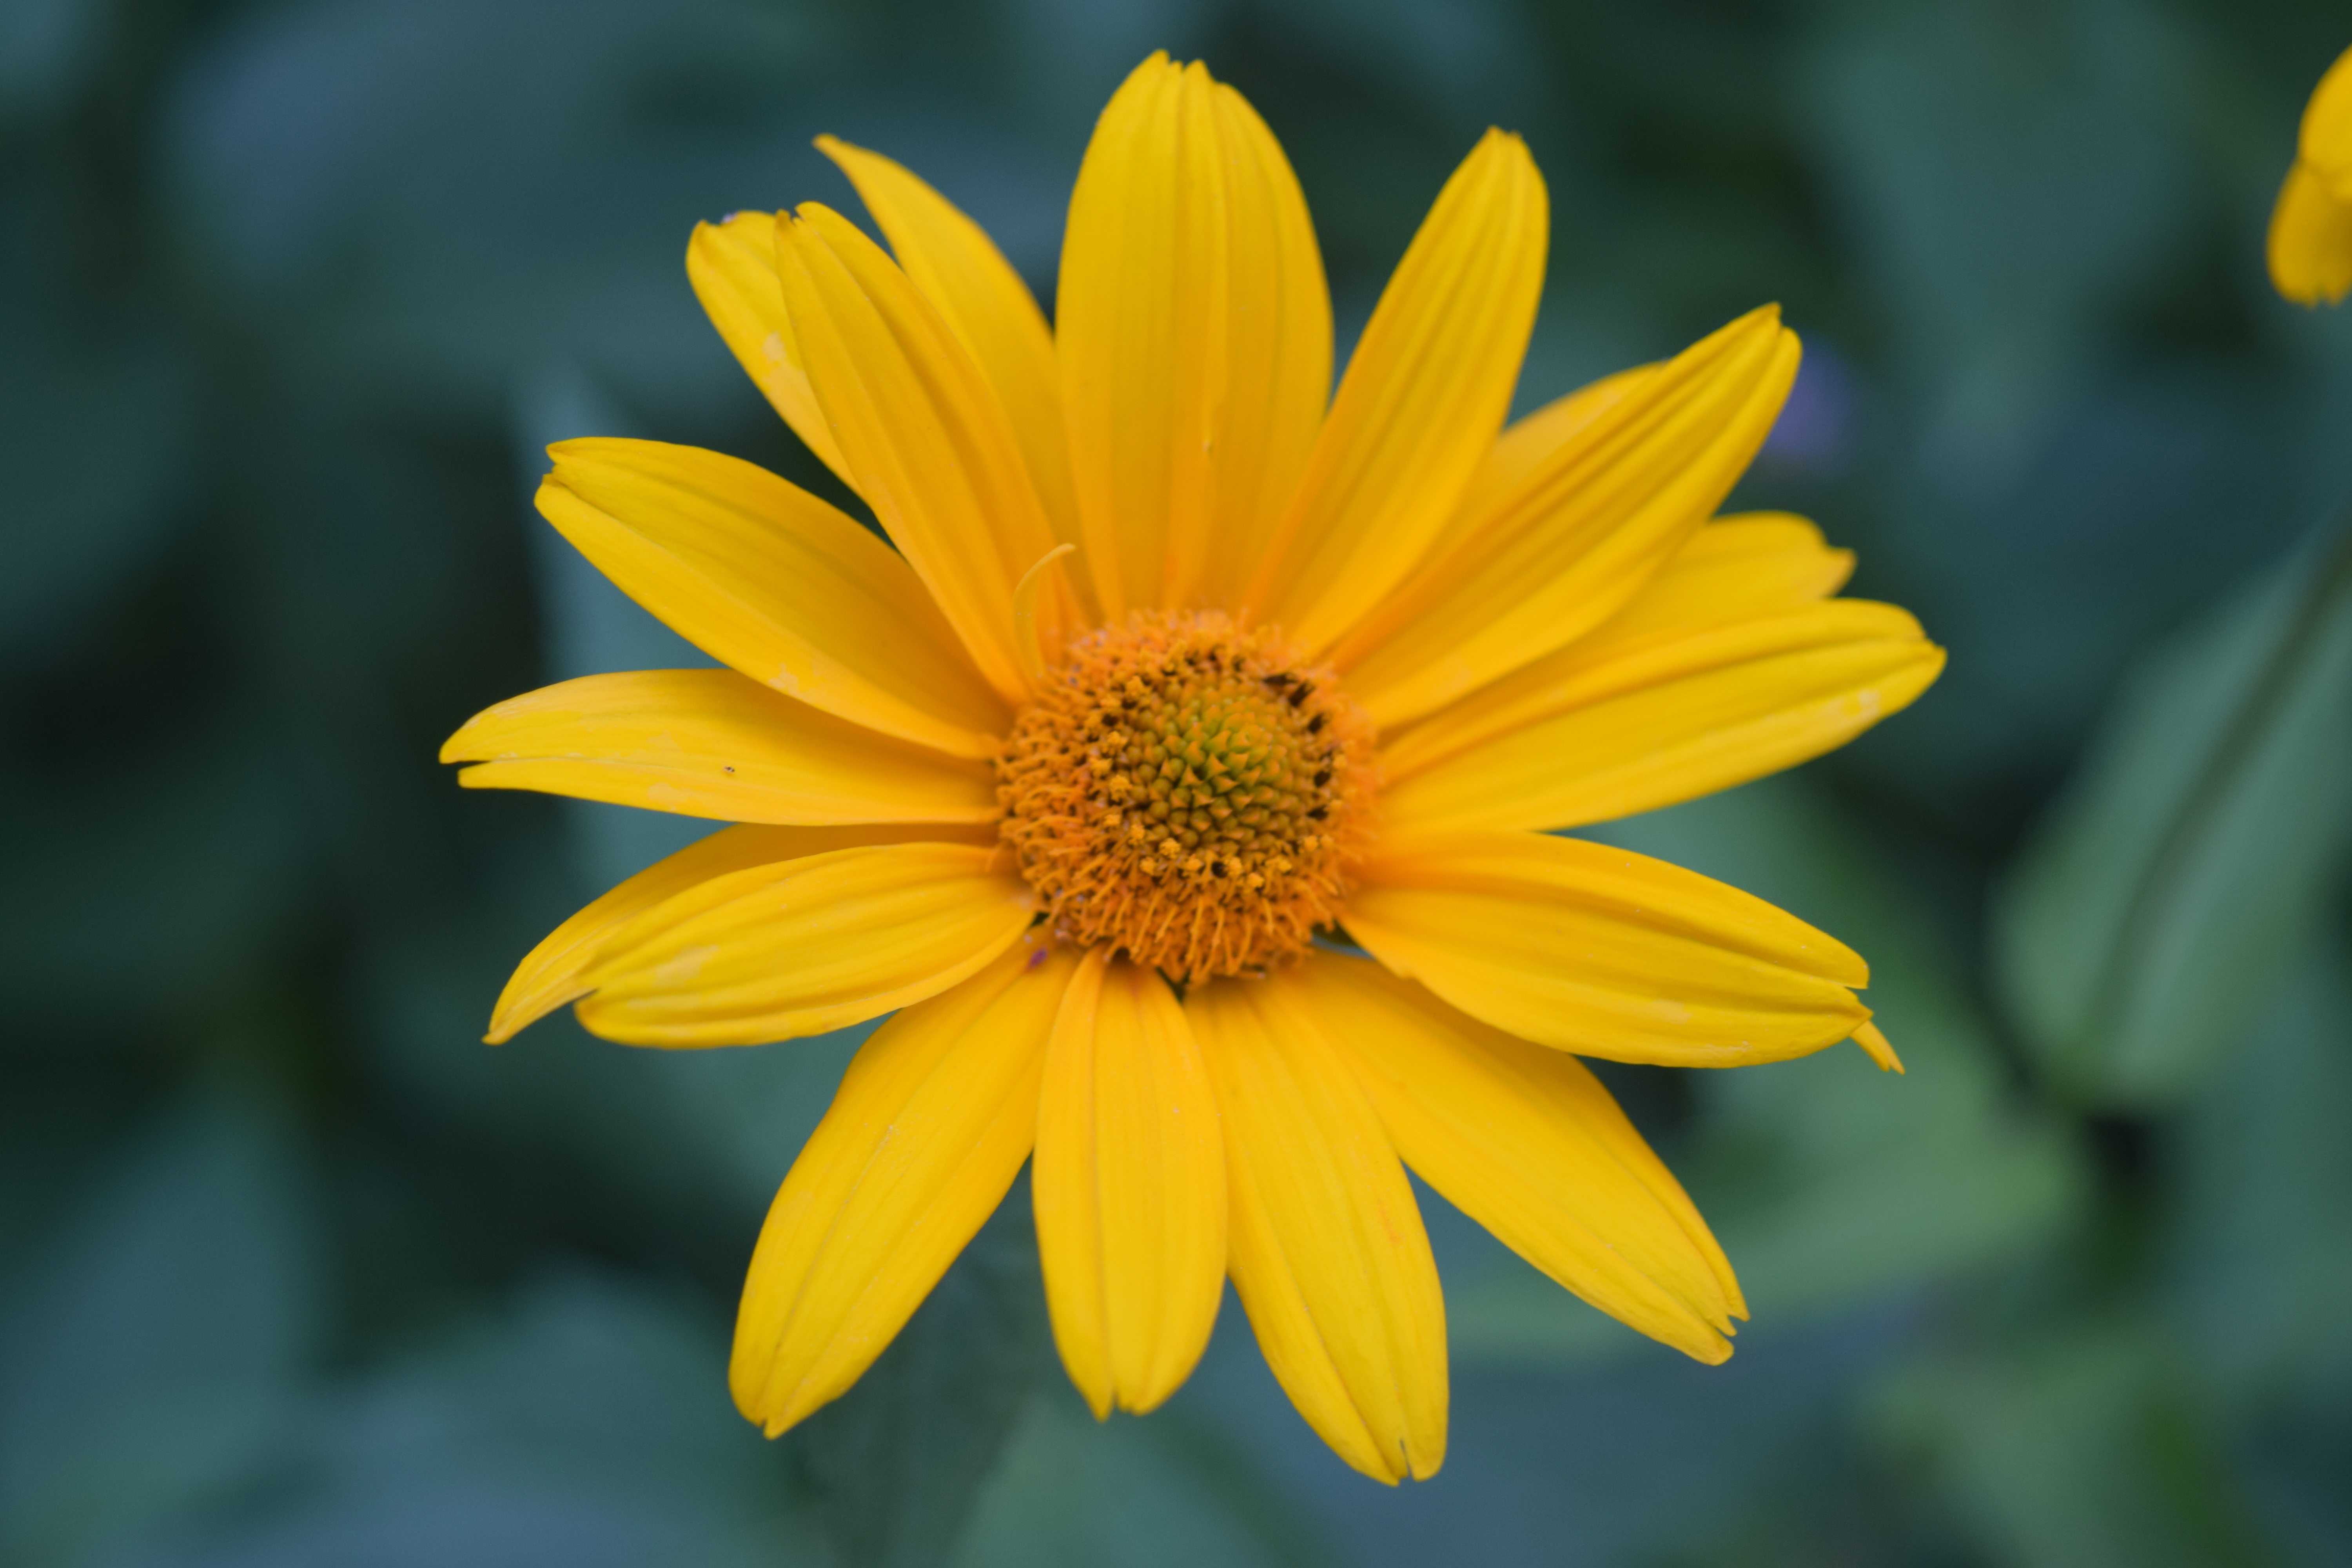
nature, plant, flower, petal, herb, botany, yellow, closeup, flora, wildflower, close up, nectar, macro photography, yellow center, flowering plant, daisy family, calendula, flower yellow, oxeye daisy, daisy yellow, annual plant, plant stem, land plant